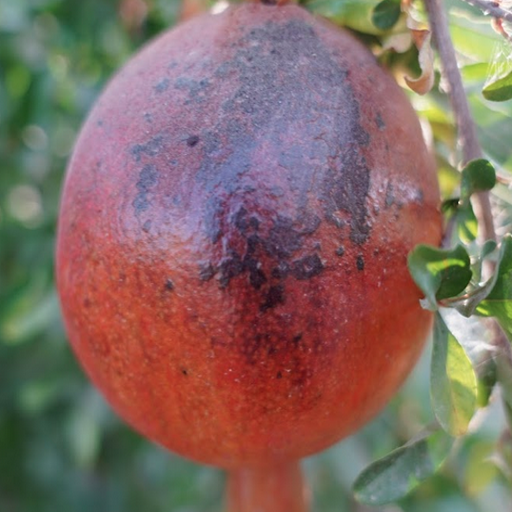
Label: Sunburn